Haiphong Road

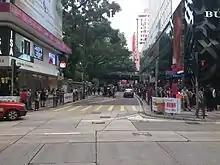
Haiphong Road view from Canton Road.

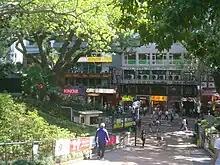
Haiphong Road viewed from Kowloon Park.

Haiphong Road (Chinese: 海防道) is a road south of Kowloon Park, Tsim Sha Tsui, Hong Kong. The road links Canton Road and Nathan Road.